Andries Stockenström (judge)

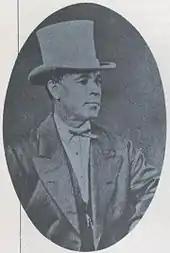
David Arnot, Griqua lawyer and diplomat

In 1875, he was named to act as a judge in the Griqualand West Land Court by High Commissioner Sir Henry Barkly. Griqualand West had recently been annexed by Britain and the Land Court was established to rule on questions of land title within the territory. This was controversial work, as the principal diamond fields lay within Griqualand West, and the rulings of the court would naturally influence the access that neighbouring states would have to this resource.